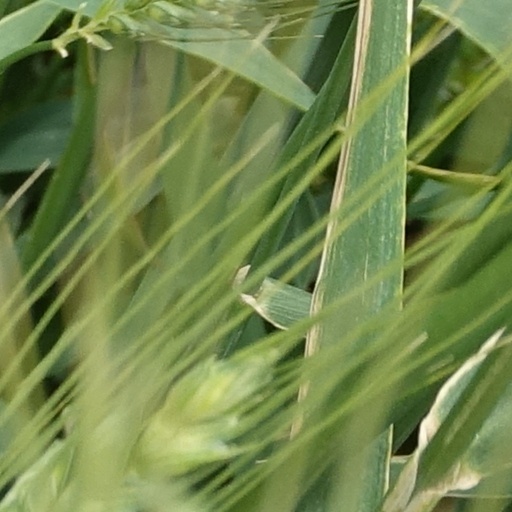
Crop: wheat